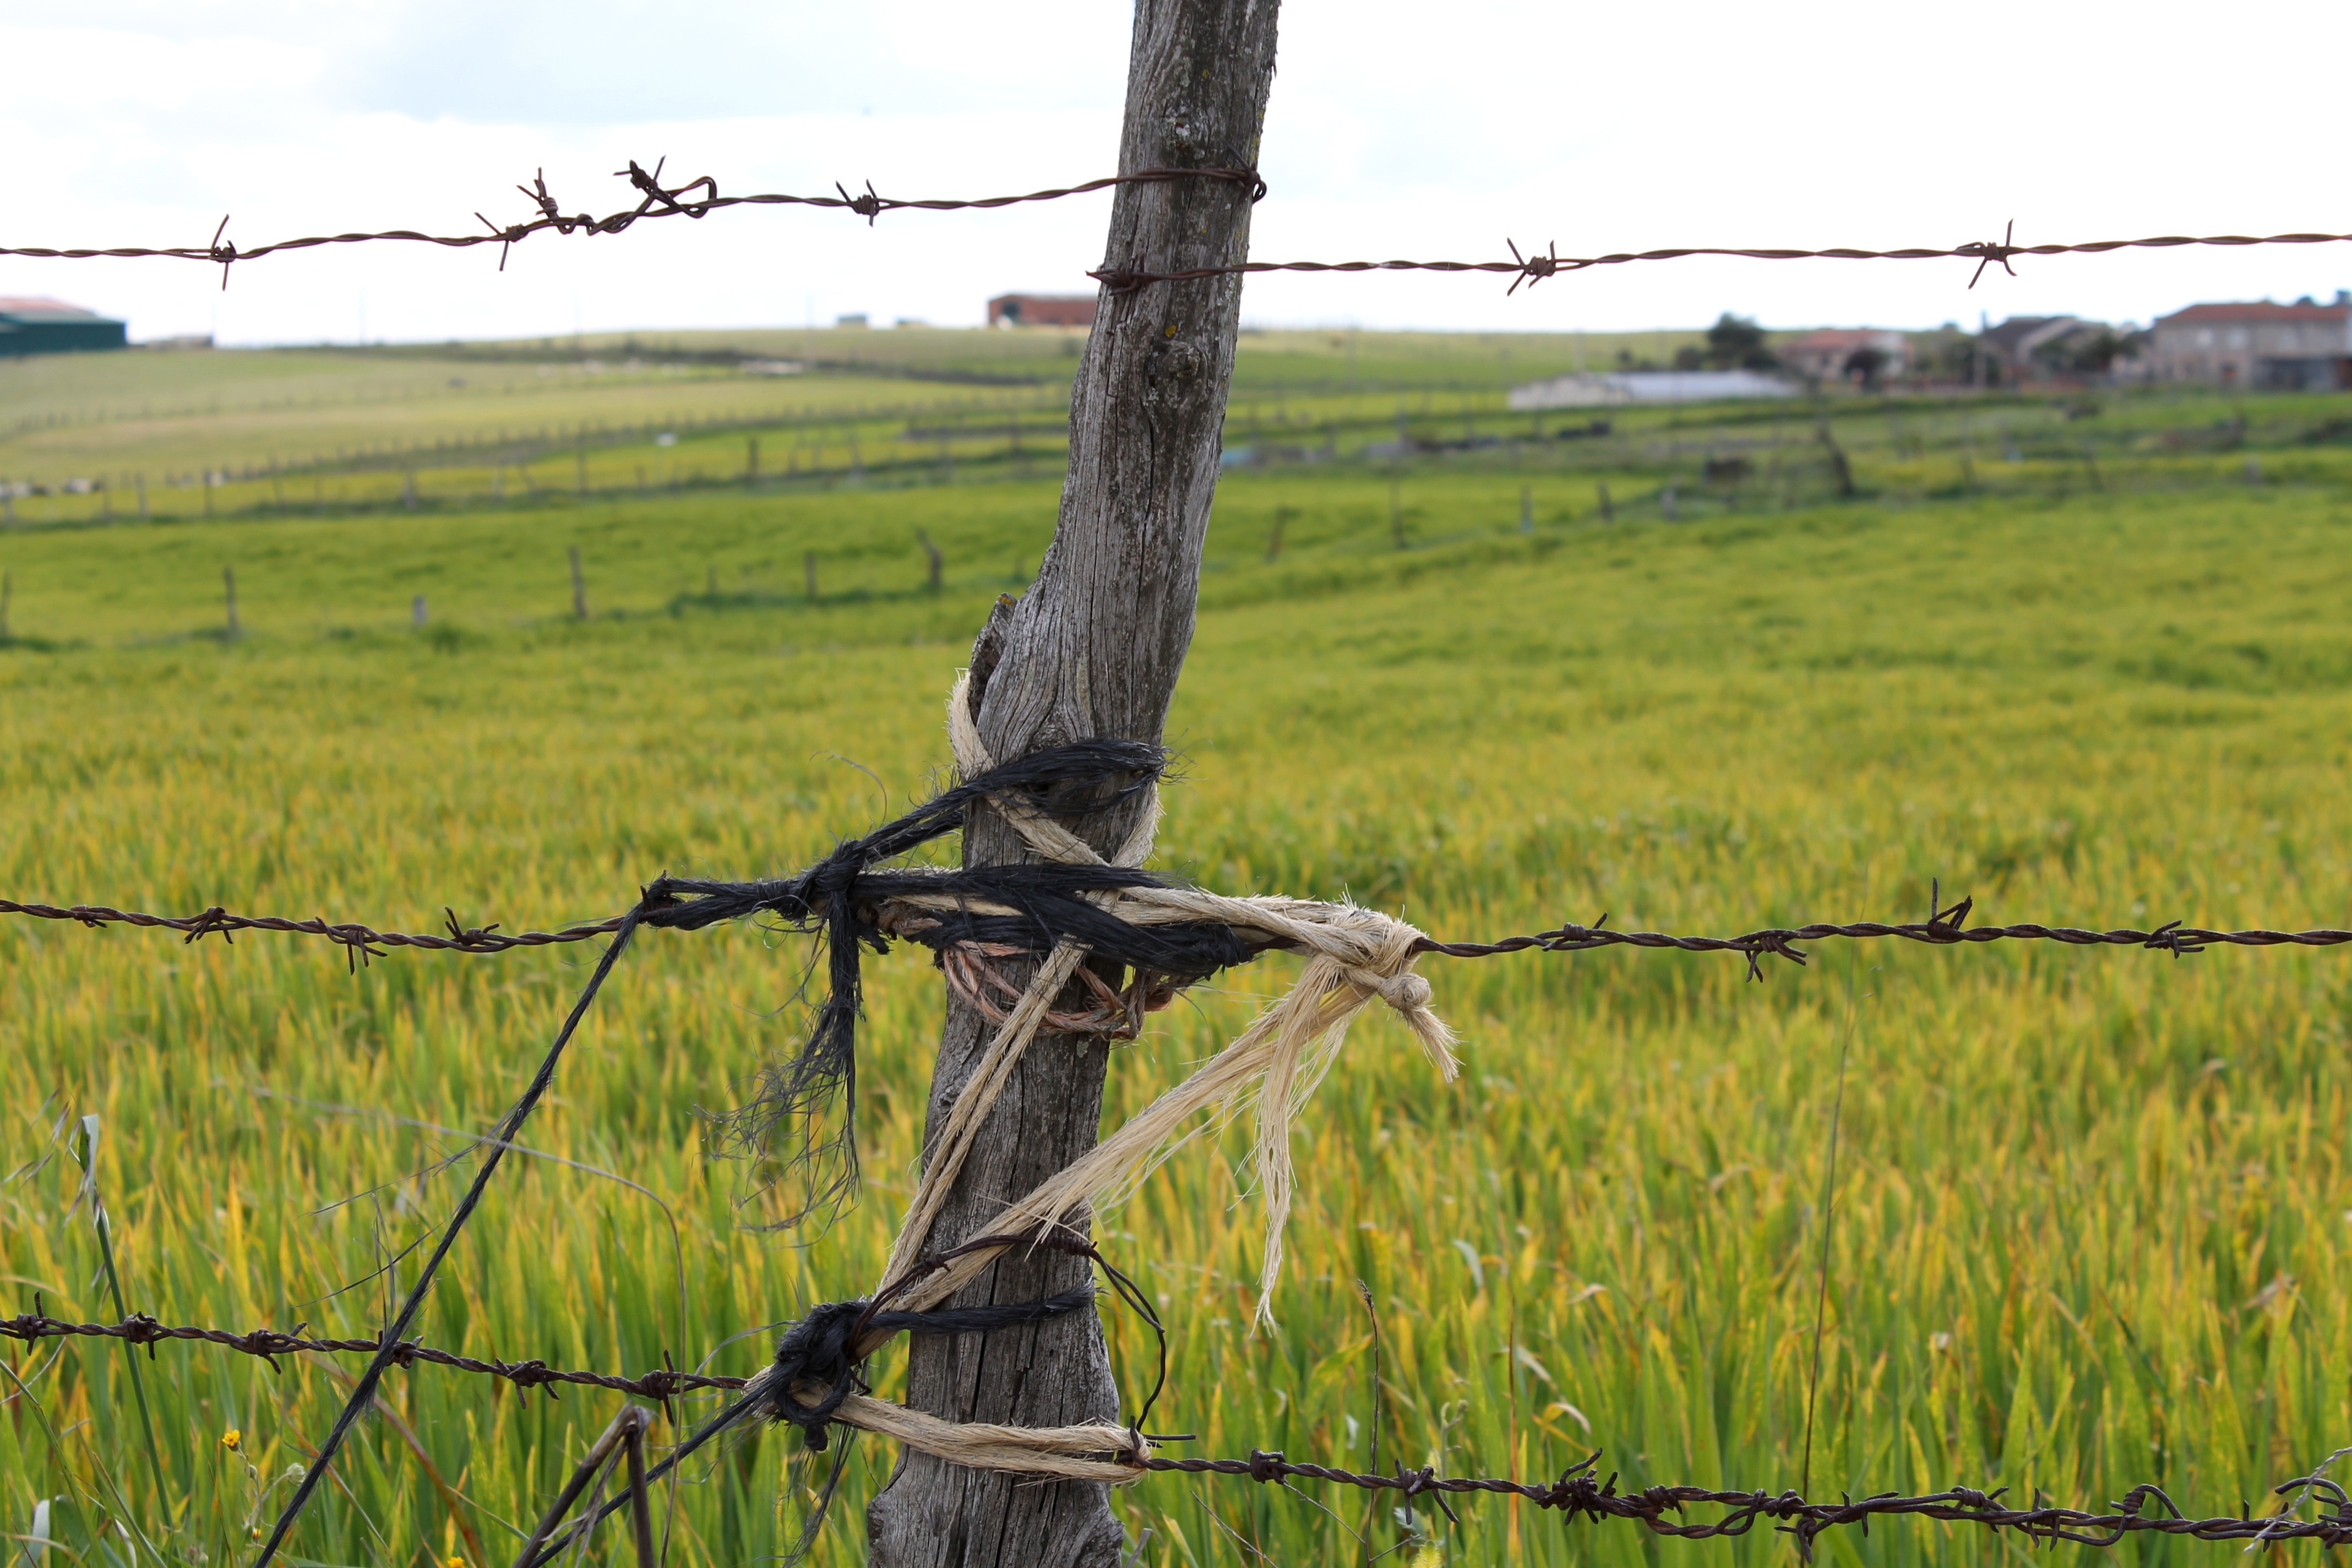
tree, grass, marsh, bird, fence, barbed wire, field, meadow, prairie, wildlife, pasture, agriculture, gate, wetland, castilla, rural area, grass family, outdoor structure, wire fencing, home fencing